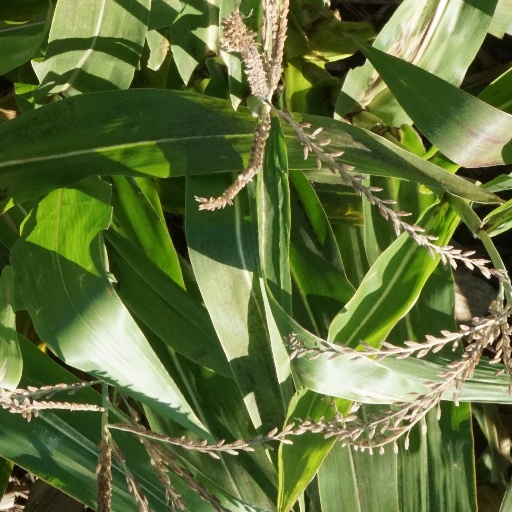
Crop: maize; corn